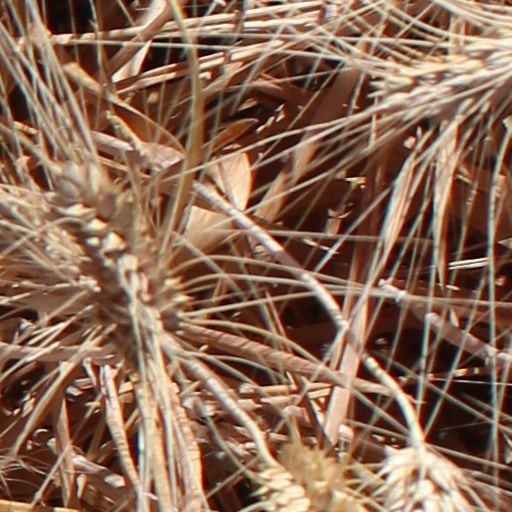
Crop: wheat